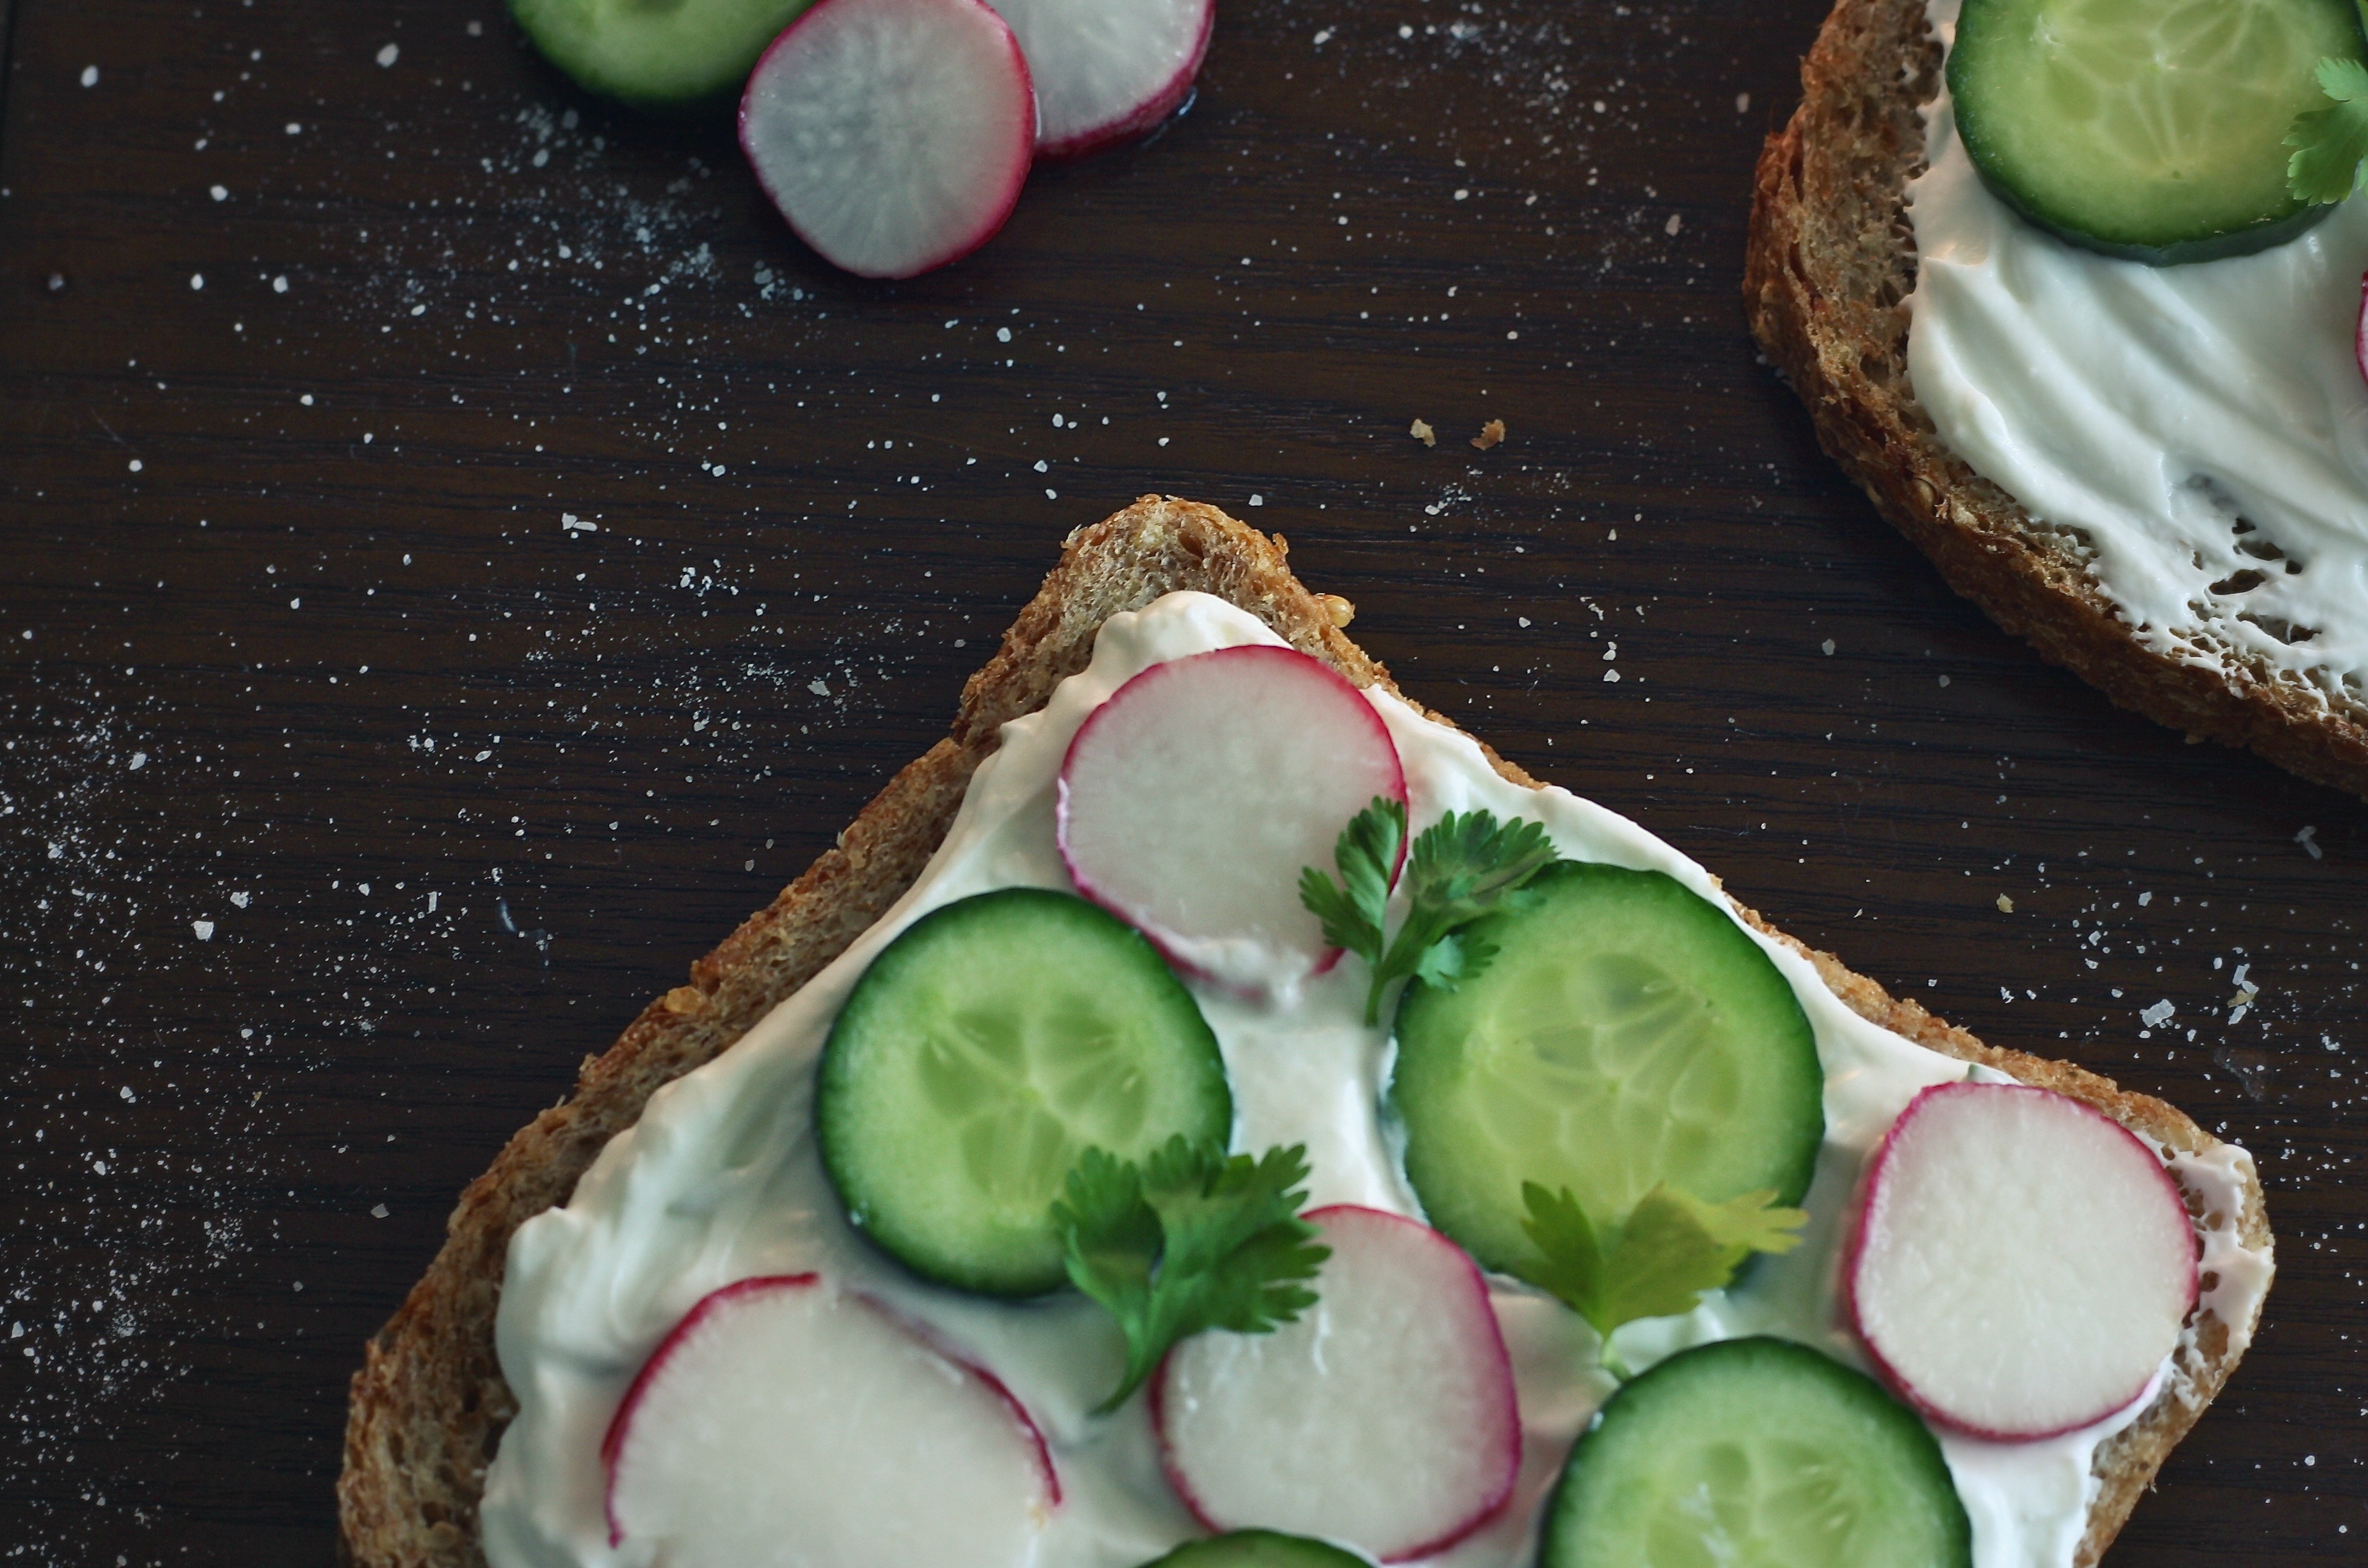
plant, fruit, rustic, summer, dish, meal, food, green, cooking, herb, produce, vegetable, natural, fresh, breakfast, healthy, snack, dessert, lunch, delicious, homemade, bread, slice, sandwich, freshness, toast, radish, eating, yogurt, tasty, cucumber, vegan, vegetarian, diet, organic, brunch, appetizer, flowering plant, land plant